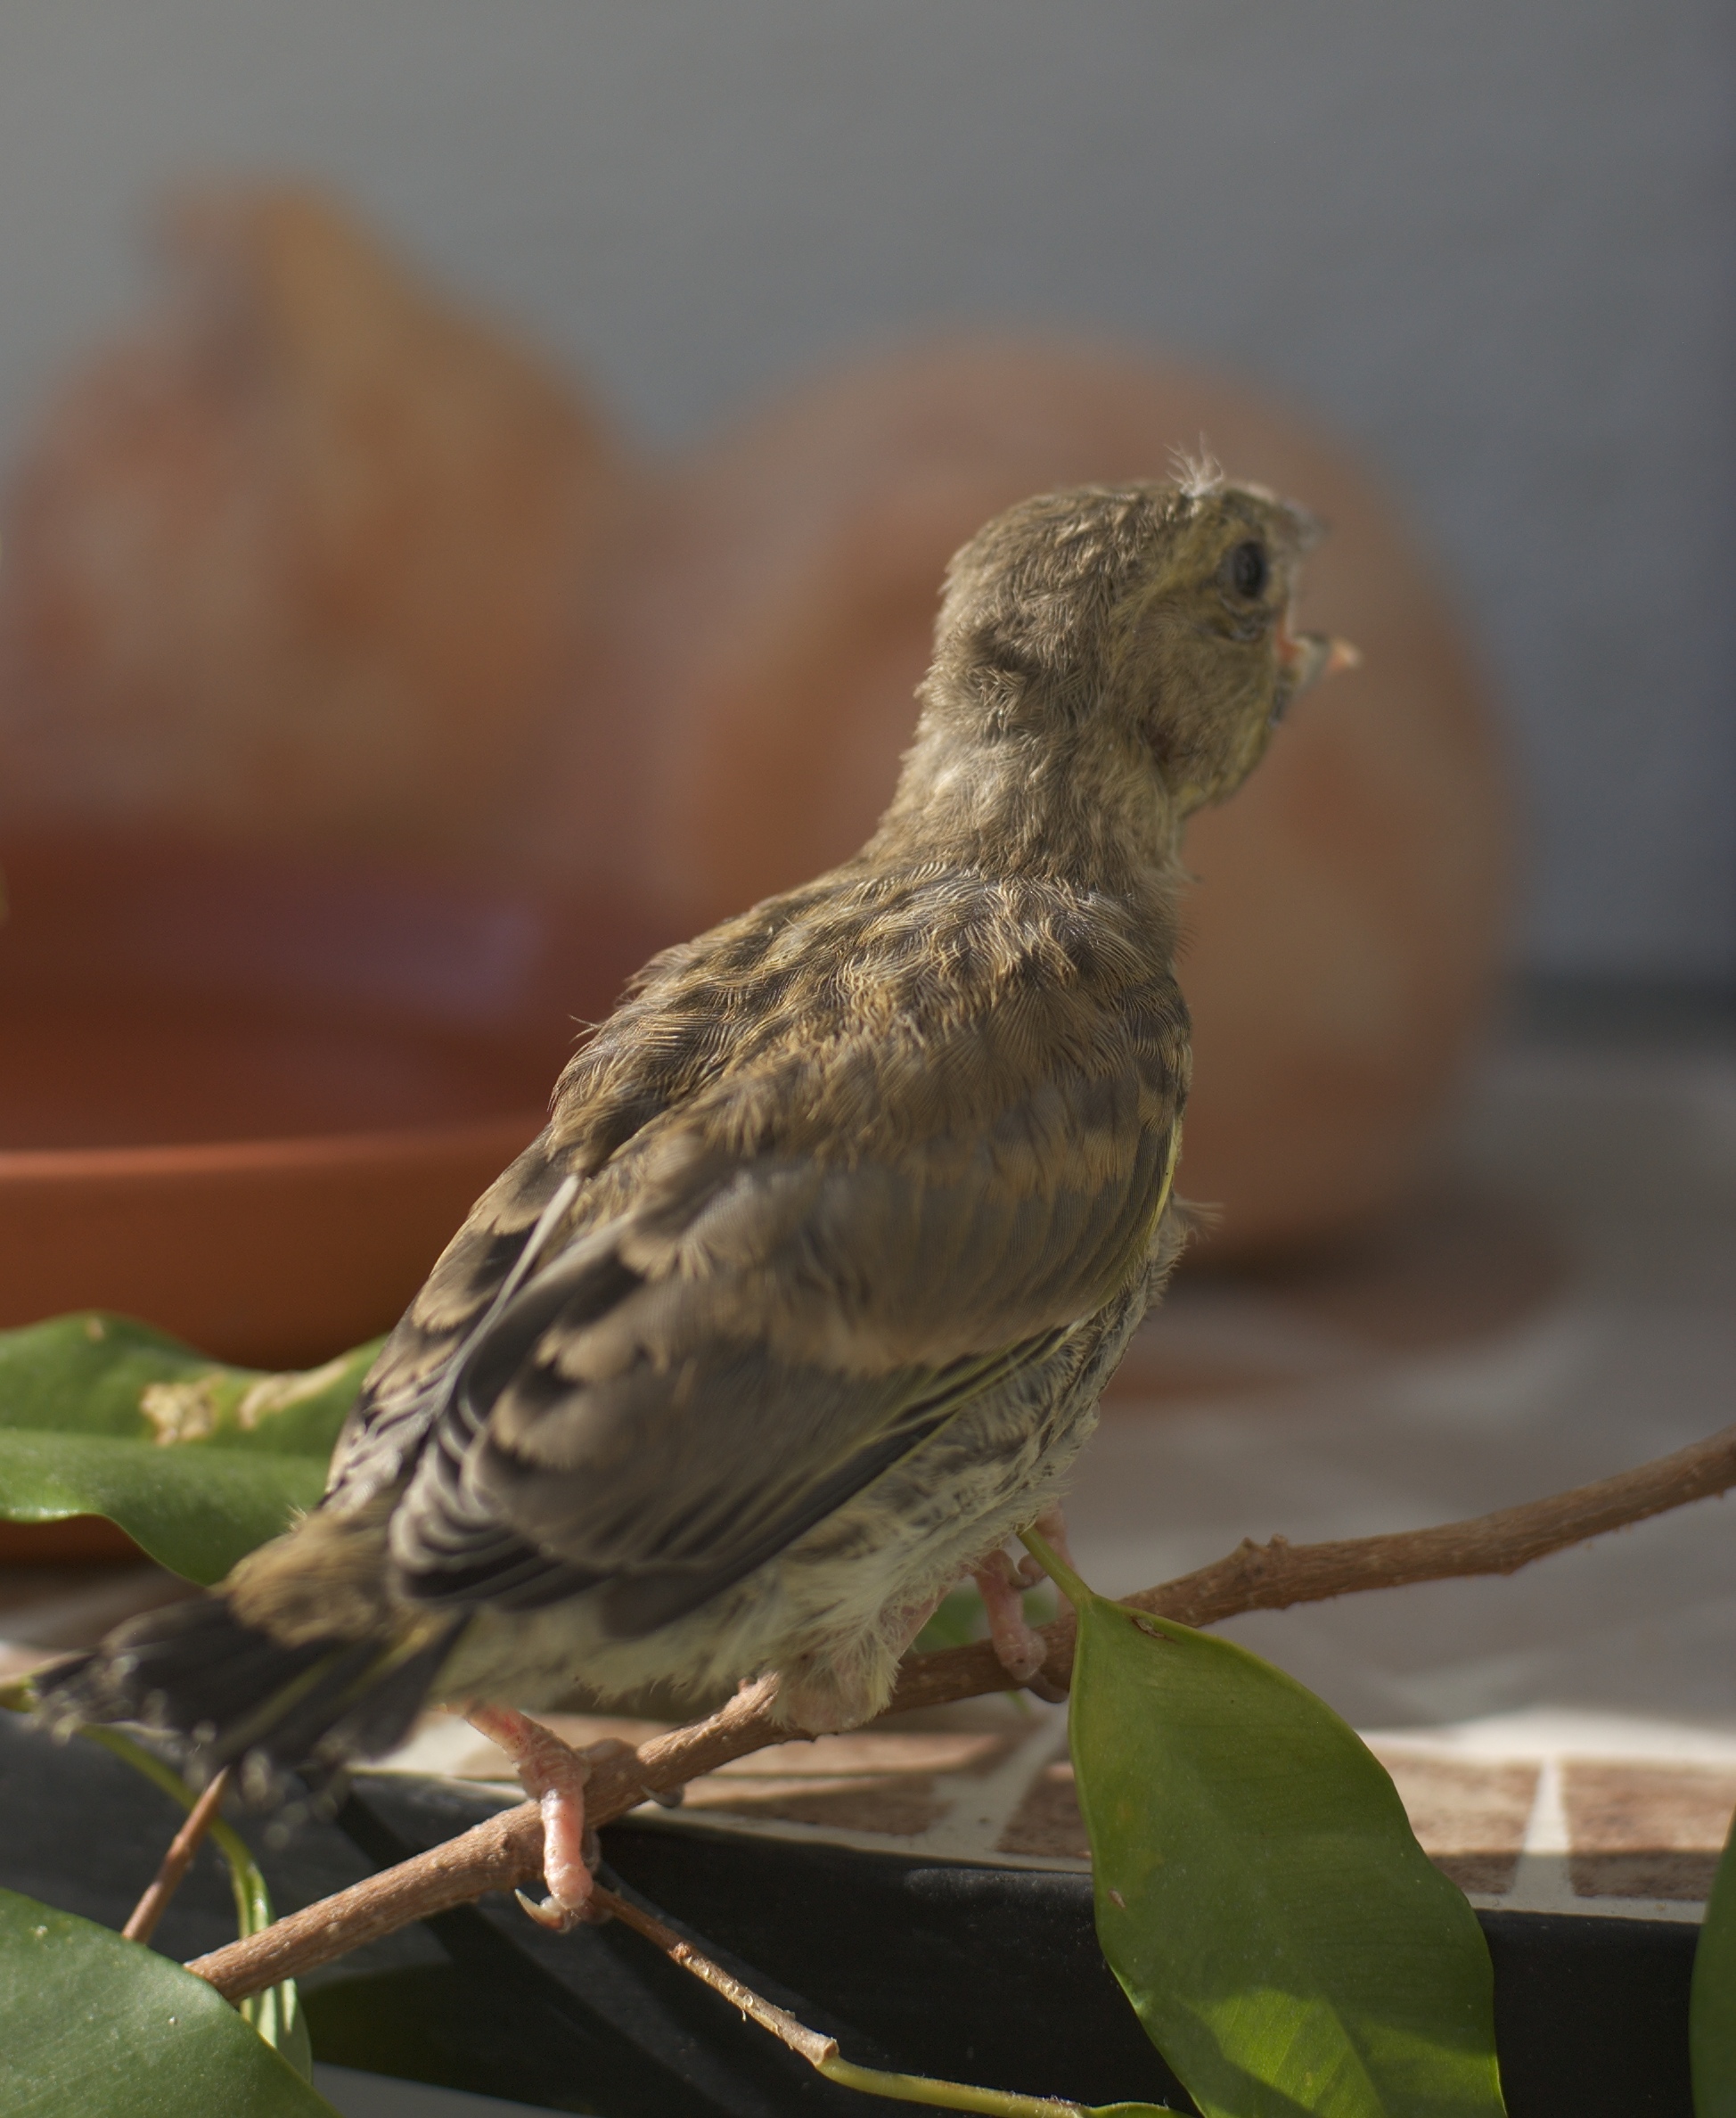
nature, branch, bird, wing, wildlife, green, beak, fauna, close up, 2012, f14, vertebrate, rawtherapee, pentax, sparrow, finch, parakeet, lenstagged, steffenzahn, k100d, justpentax, iamflickr, cosina, voigtlander, 58mm, nokton, 58mmf14, 58mm14, nokton58mmf14slii, 58mmf14nokton, cosinavoigtl nder, voigtl ndernokton58mmf14, perching bird